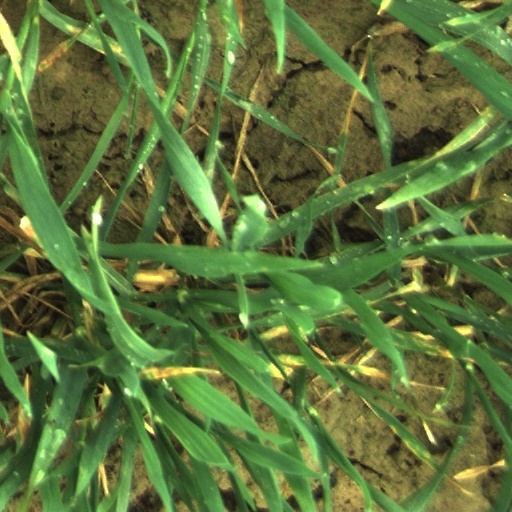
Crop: wheat